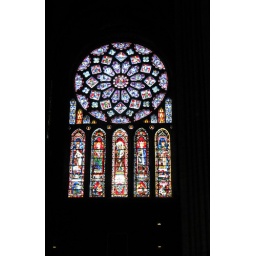
A stained glass window in the cathedral.